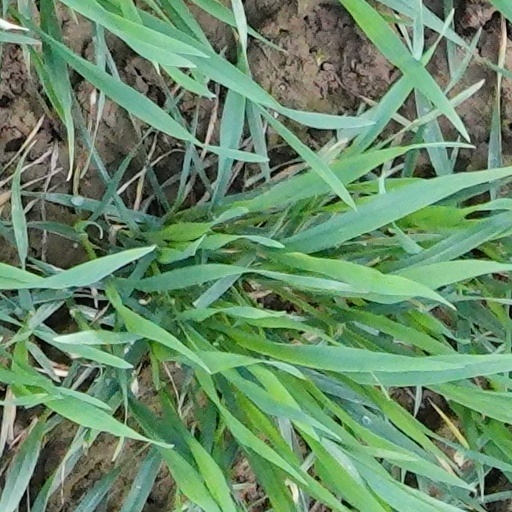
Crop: wheat